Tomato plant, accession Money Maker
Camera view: vertical (180 deg); turntable rotation: 240 degrees
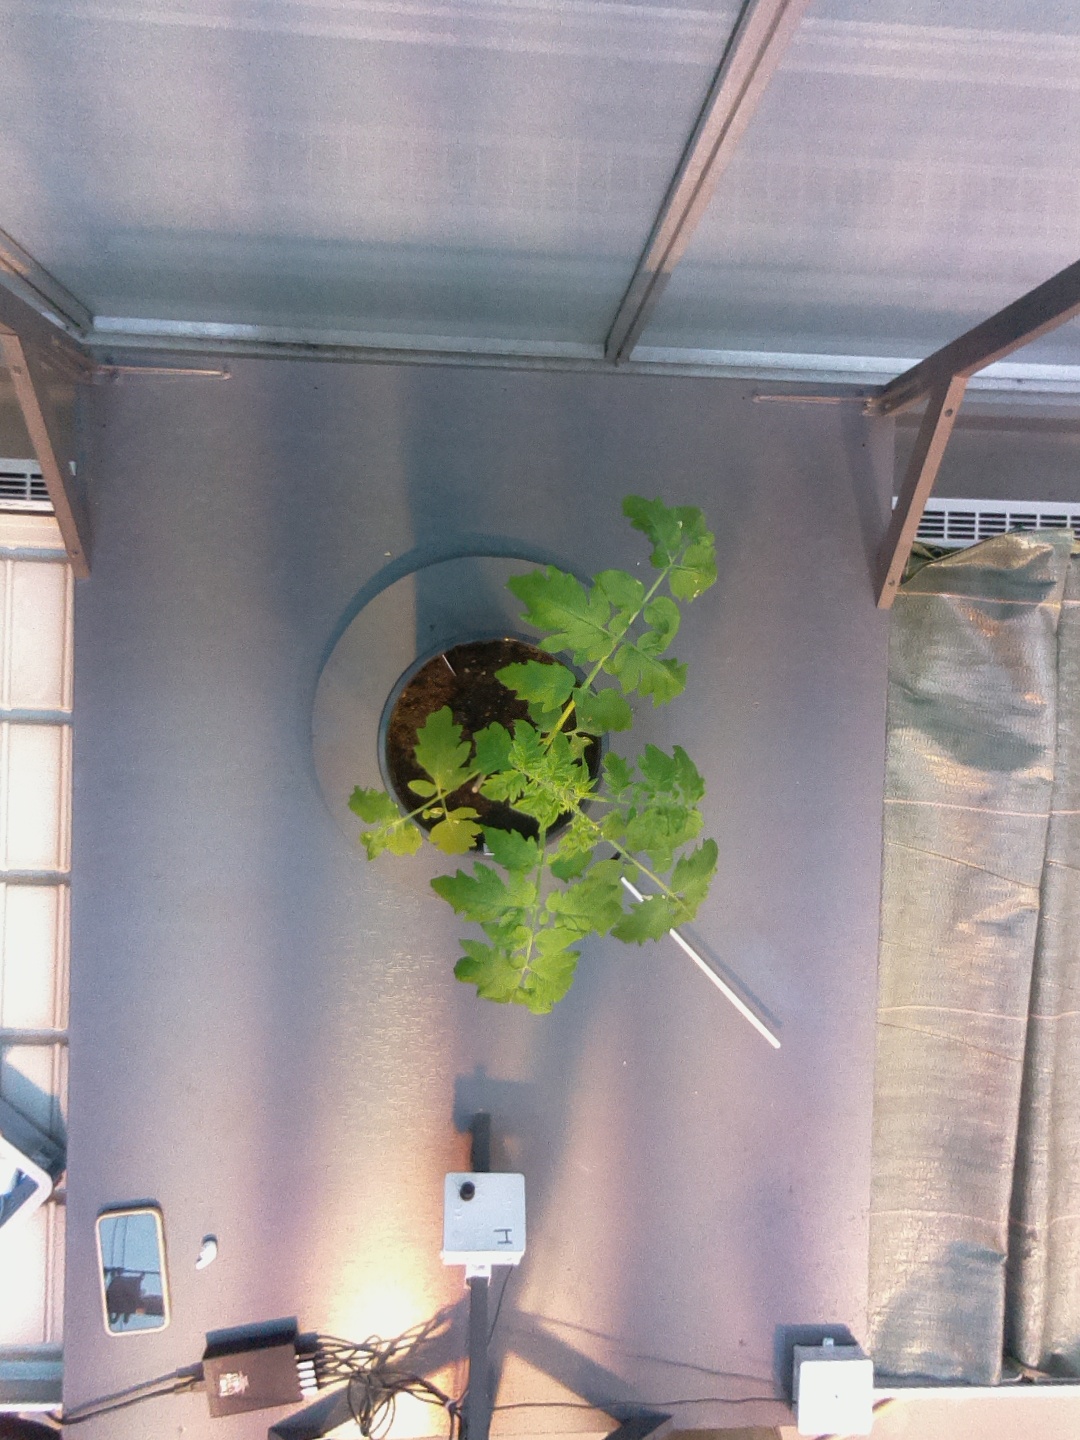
BBCH growth stage 14: 8 of true leaves visible